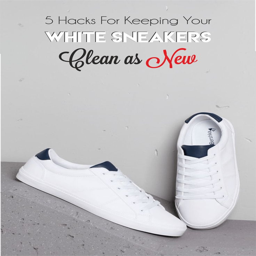
here are top hacks to keep your white sneakers from changing colors like a chameleon .